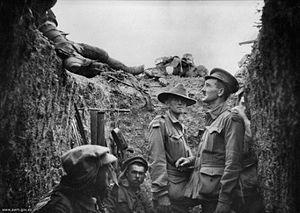
Digger est un terme d'argot militaire pour désigner les soldats de l'Australie et la Nouvelle-Zélande. Des traces de son utilisation ont été trouvés dans ces pays dès les années 1850, mais son utilisation dans un contexte militaire n'est devenu courant qu'à partir de la Première Guerre mondiale, lorsque les troupes australiennes et néo-zélandaises commencèrent à l'employer sur le front de l'Ouest vers 1916 ou 1917. Son usage a évolué pendant la guerre, le terme a été lié à la notion de la légende Anzac mais, dans un plus large contexte social, il est lié à la notion de « fraternité égalitaire ».